Erik Björck

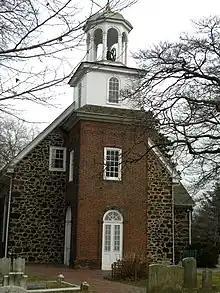
Holy Trinity church in Wilmington.

After a lengthy stay in London, in order to receive King William III of England's permission for the undertaking, Björck and his associates landed in the New World on June 4, 1697. Courtesly received by the governor of Maryland, they proceeded to Philadelphia where they paid their respects to the deputy governor. Between them, the tasks were distributed in such a way that Björck was responsible for the area around present-day Wilmington, Rudman was responsible for the area around present-day Philadelphia and Aurén was to devote himself to missions among the American Indians. Björck quickly took up his duties in the congregation in Crane Hook. May 28, 1698, the foundation of a new stone church was laid which was consecrated on 4 July 1699, as a replacement for a dilapidated wooden church. The church was consecrated on Trinity Sunday and was therefore called Holy Trinity church. The Anglican clergy originally met the new Swedish Lutheran clergymen with distrust and doubts about their orthodoxy concerning predestination and communion, but the Lutherans and the Anglicans soon became close associates; preaching in each other's churches, and the Swedes participating in the meetings of the local Anglican synod.